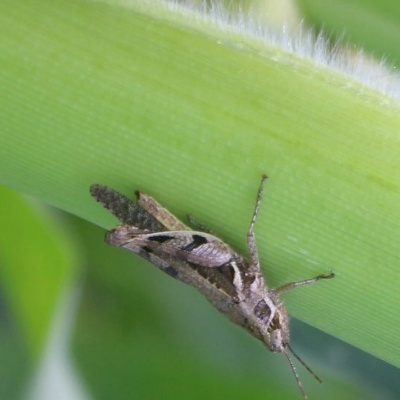
Crop: Maize
Condition: grasshoper